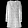
Label: Coat